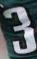
Number: 3